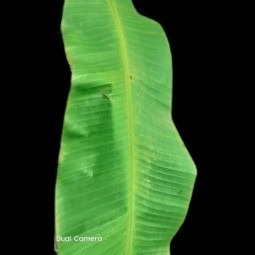
Label: Calcium